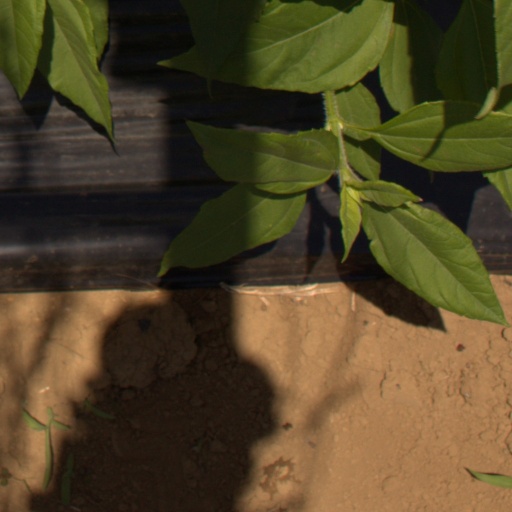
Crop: Jerusalem artichoke